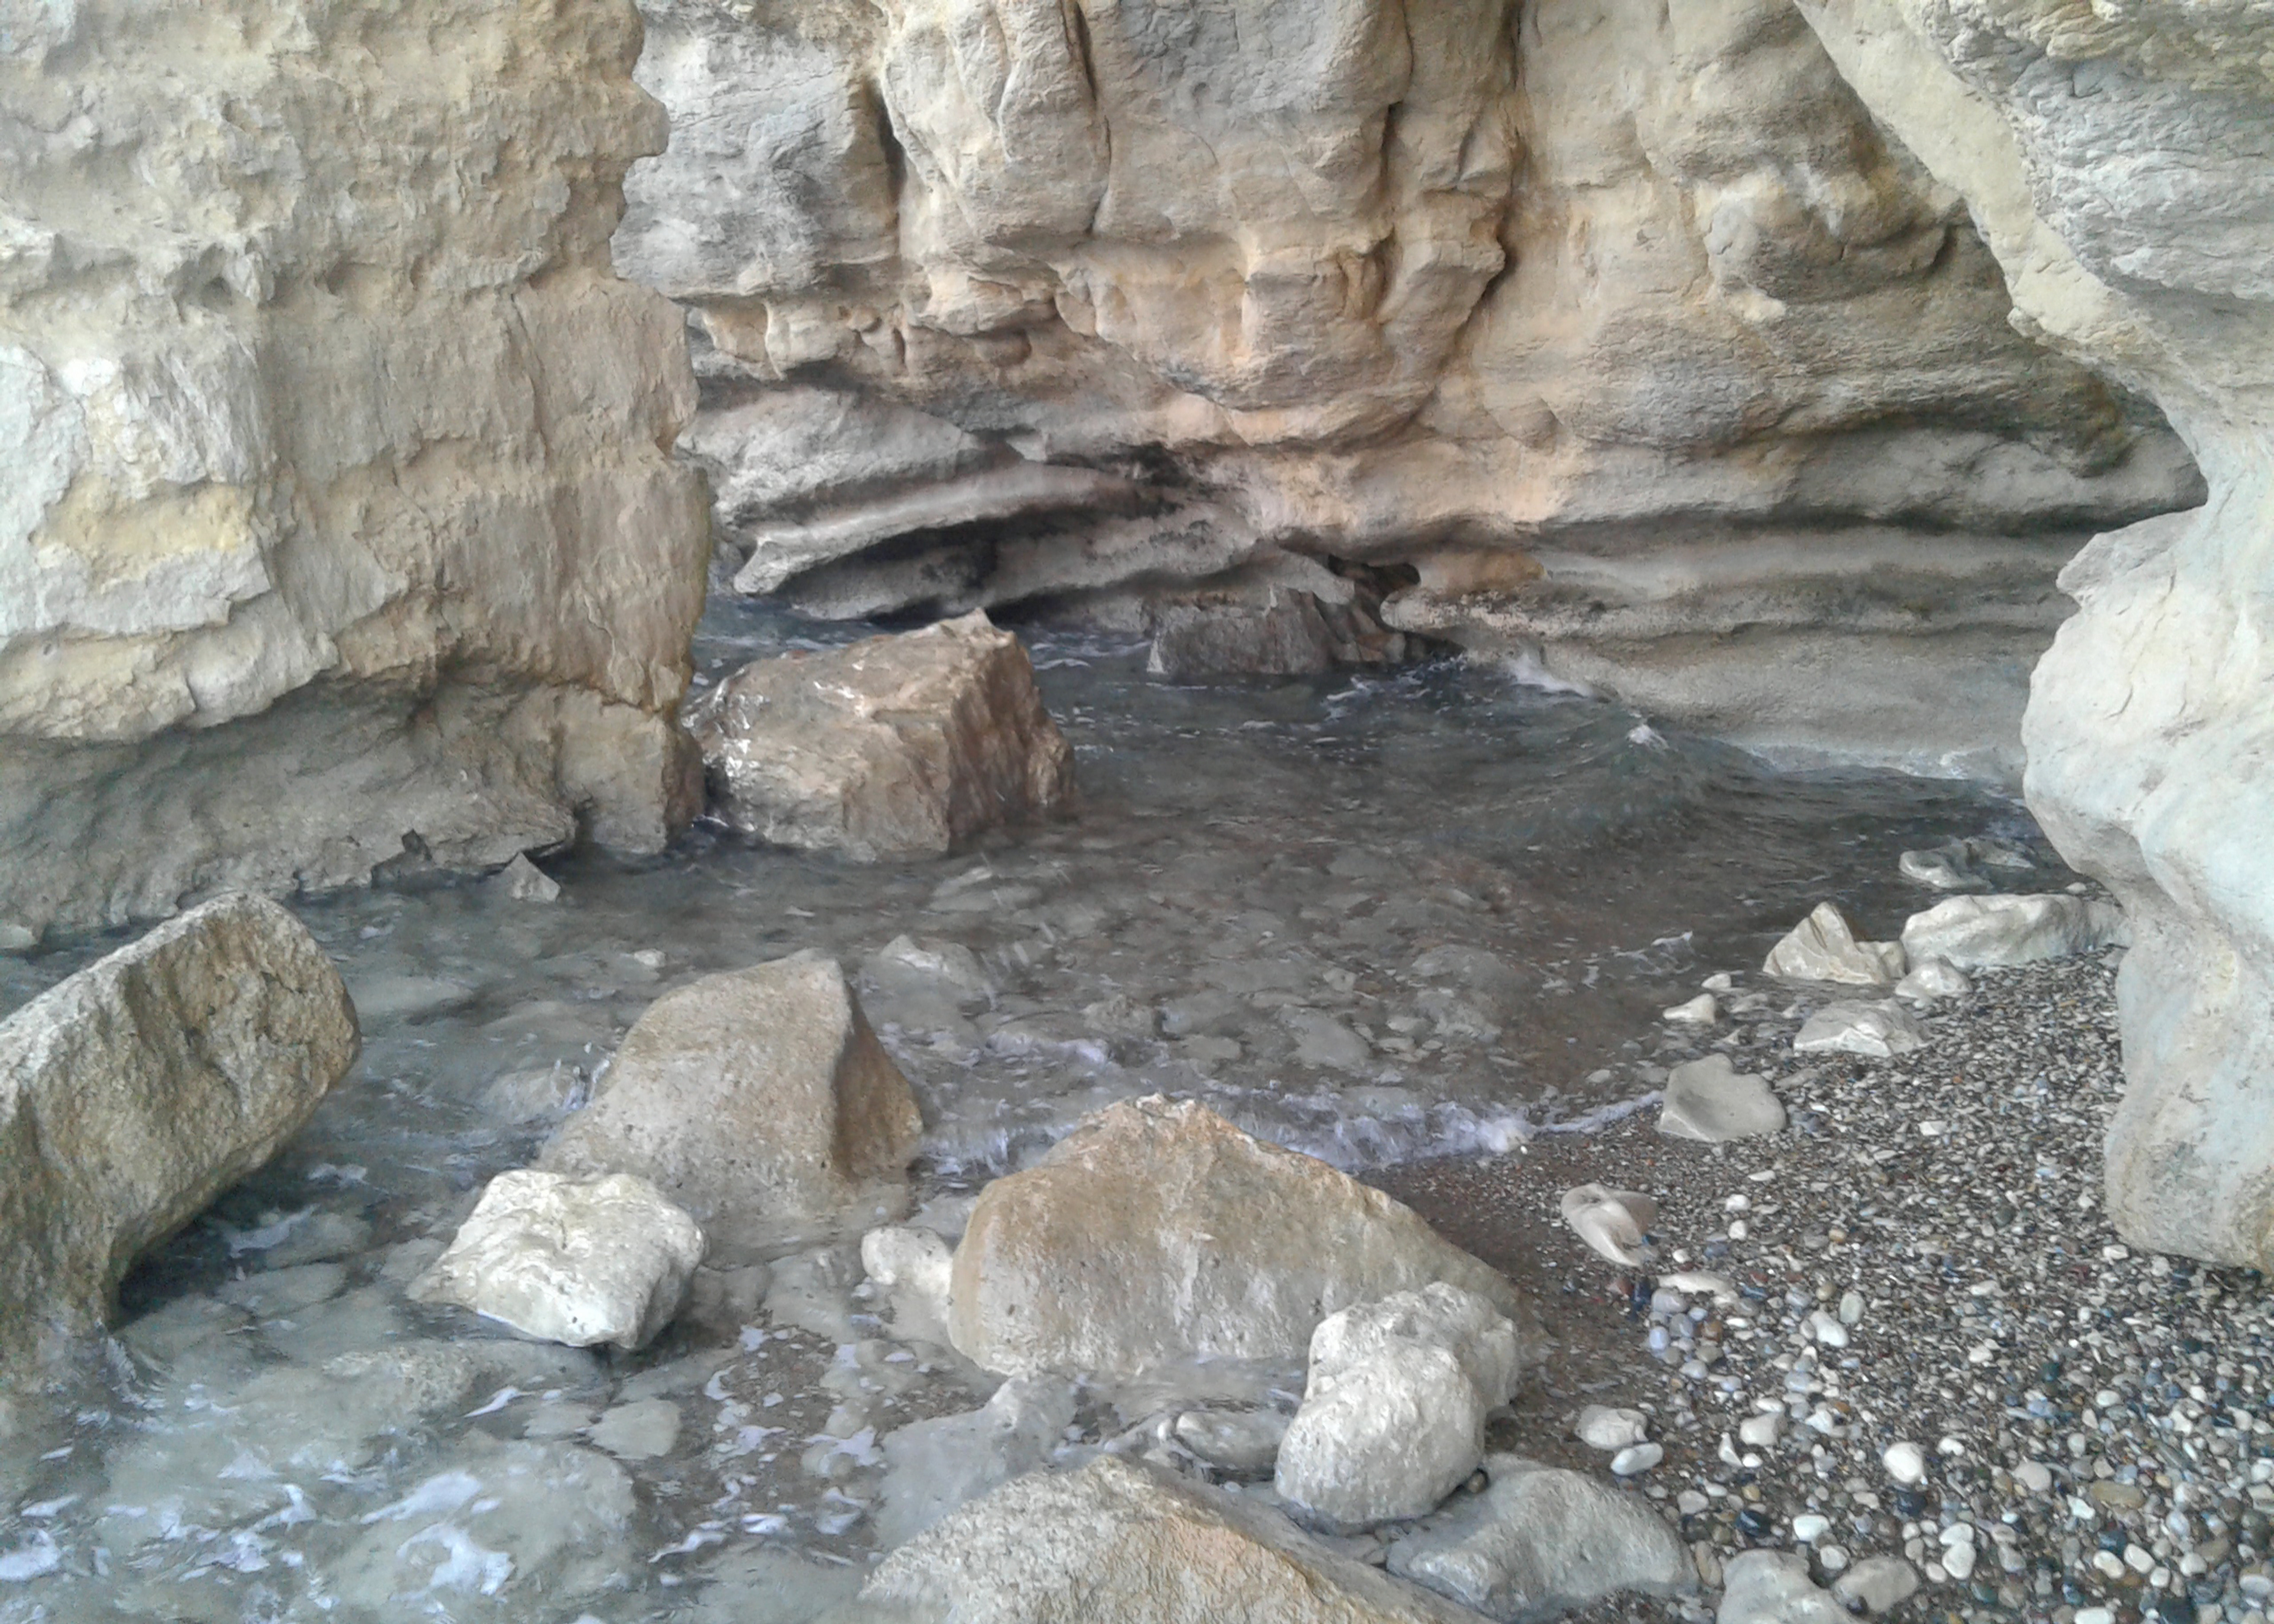
rocks, rocky, water, caves, gravel, bedrock, wood, formation, geological phenomenon, outcrop, landscape, stone wall, fault, soil, geology, rock, archaeological site, limestone, ancient history, intrusion, erosion, badlands, rubble, tree, stream, ruins, igneous rock, boulder, escarpment, wildlife, history, wadi